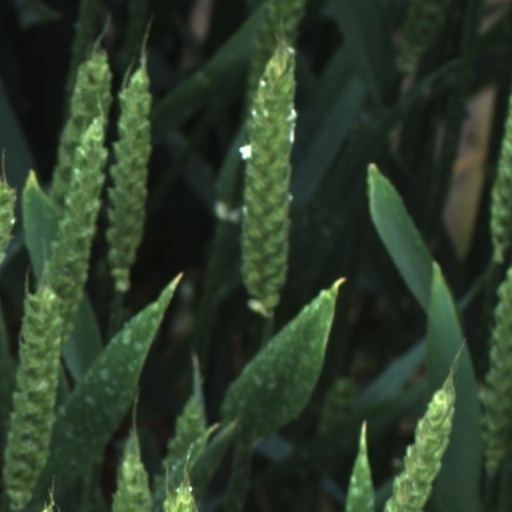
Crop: wheat